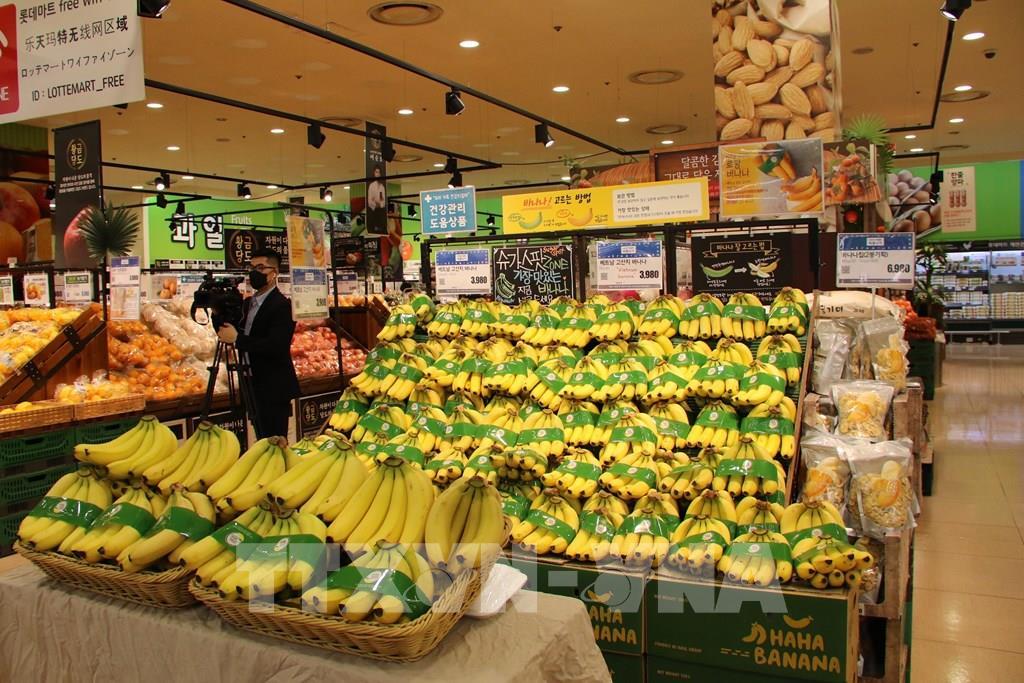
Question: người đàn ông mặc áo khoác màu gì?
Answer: màu đen